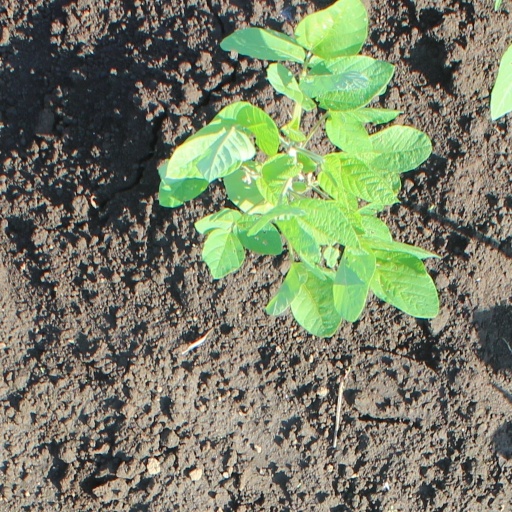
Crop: soybean